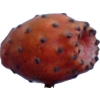
Label: cactus_fruit_red